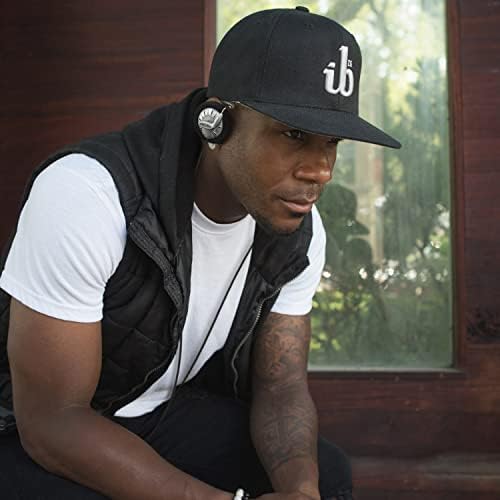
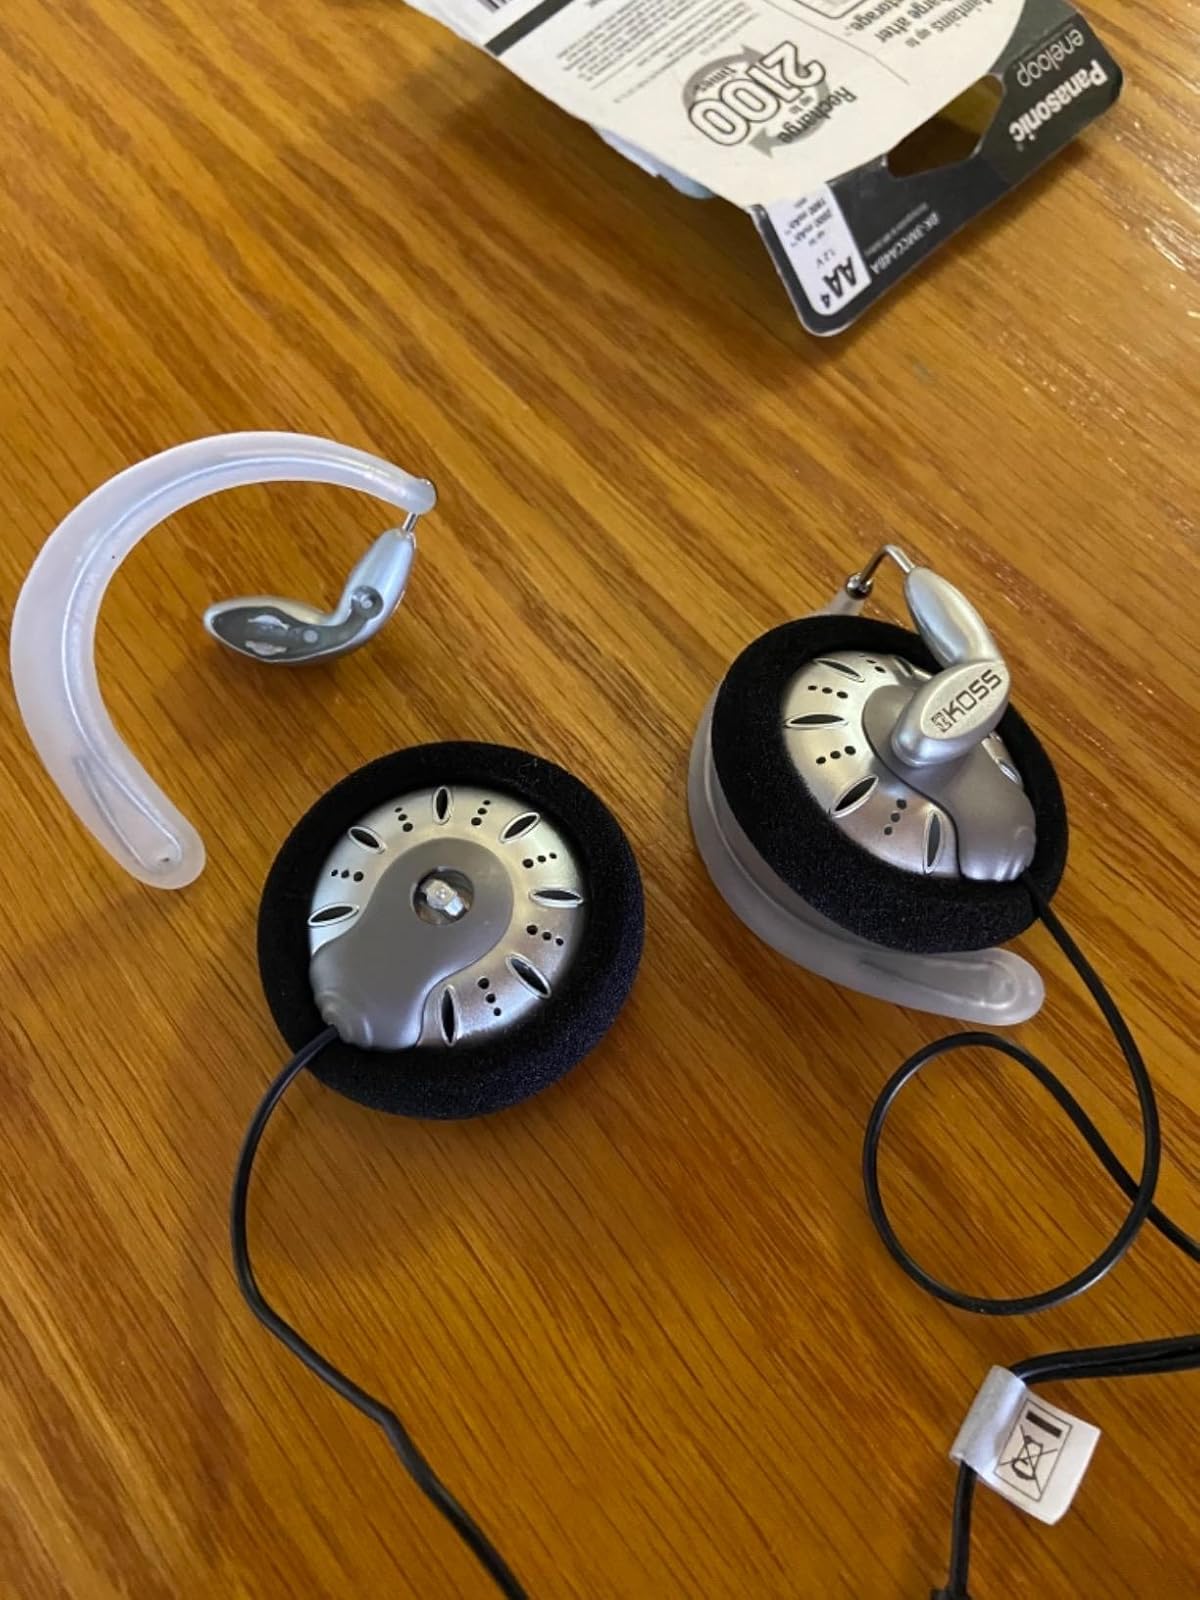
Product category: headphones
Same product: yes